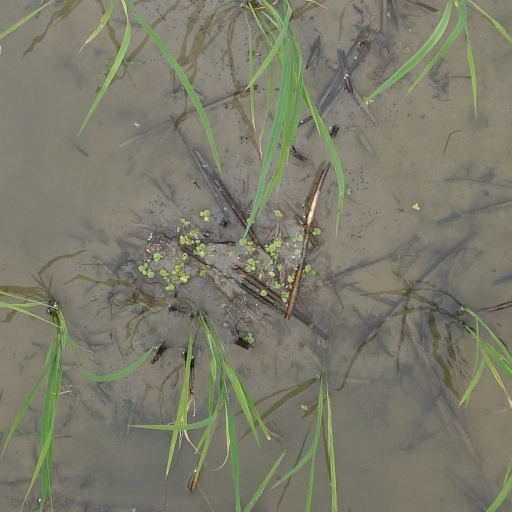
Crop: rice